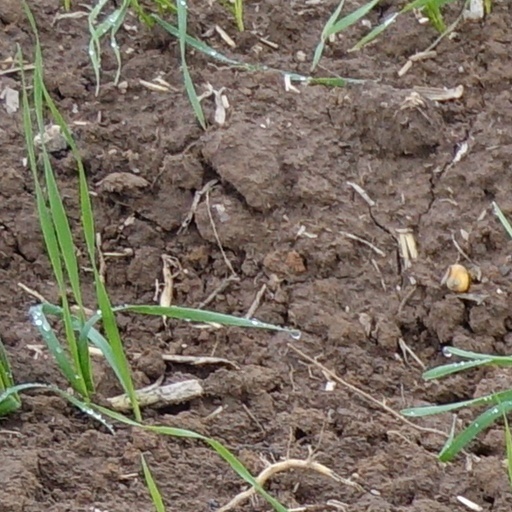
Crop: wheat